Cargo bike

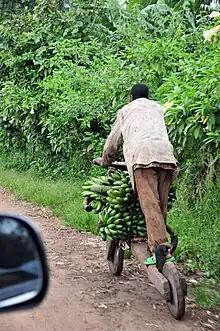
Chukudu transporting bananas to market in the North Kivu province of DR Congo.

Xtracycle developed their first longtail product, their Free Radical, which attaches to an existing 'donor' bicycle to make it a longtail bike in 1998. The growing popularity of Xtracycle inspired the Kona Ute, launched for the 2008 season. Surly were asked by Xtracycle to build a complete Xtracycle-compatible frameset; the result was the 'Big Dummy', first released for the 2008 season. The chromoly frameset is designed for wheels. Buyers have the choice of frameset alone or complete bicycle. In 2008 Xtracycle documented the "LongTail" as an open-source standard. This has helped individuals to build longtail bikes themselves such as the Xtravois.